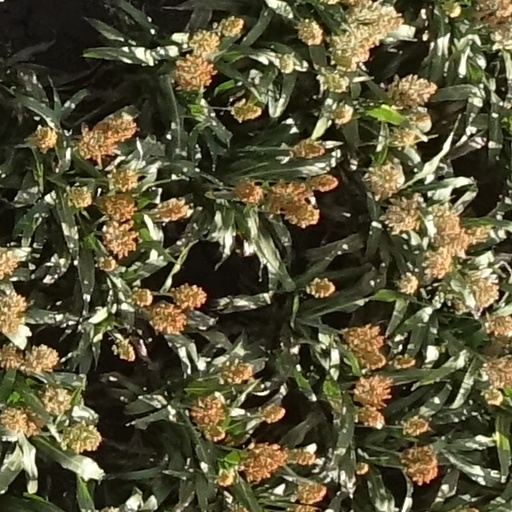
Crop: sorghum